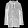
Label: Coat